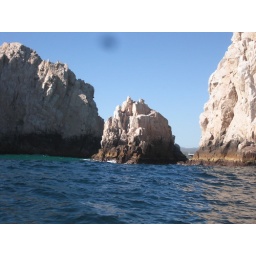
The rocks at Land's End during a glass bottom boat tour on our first full day in Cabo (12/31/09)